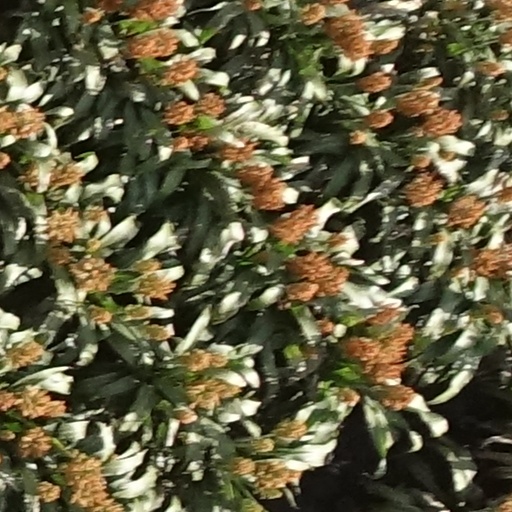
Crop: sorghum